Punctelia borreri

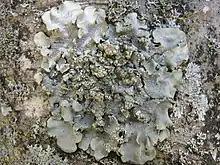
"Punctelia borreri" in the Monsanto Forest Park, Portugal

Before its range expansion in Europe, "Punctelia borreri" was noted to have a strongly oceanic distribution with scattered occurrences in the central part of the continent. In a 2008 checklist of all parmelioid lichens in Europe (updated in 2011), "P. borreri" was noted to have been recorded from 21 countries and island groups. In Ireland, the lichen tends to grow on deciduous trees found in well-lit and nutrient-rich areas, such as near farms, by rivers, along hedgerows, and in gardens or orchards. "Punctelia borreri" is not particularly selective with regards to the type of bark it uses as its substrate. In a Dutch study, it was recorded growing on Norway maple, birch, European hornbeam, European beech, European ash, northern red oak, linden, elm, as well as the genera "Robinia" and "Prunus". Even a plastic light fixture can be a potential substrate for this lichen, provided that it is suitably enriched by eutrophication, such as that which occurs as a result of being a resting spot for birds. When the municipal council of Leusden (Netherlands) decided to replace the plastic lampshades of the streetlights, it was discovered that some of these fixtures, which had been located in an urban tree-rich environment for 25 to 40 years, were covered with lichens, sometimes completely. In one case, "P. borreri" covered about 80% of the surface of the lampshade, which was remarkable considering that the lichen was not known to exist in the Netherlands until the 1990s.